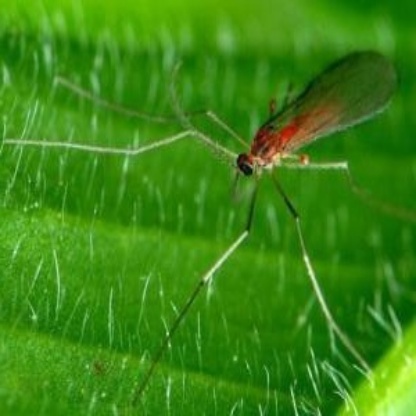
Nhãn: Sâu năn ( Muỗi hành )(Rice Gall Midge)